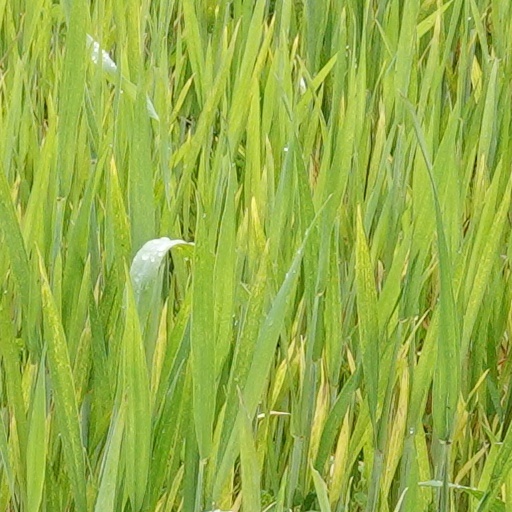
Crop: wheat